Dmitri Linter

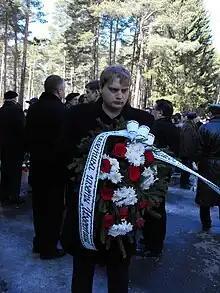
Dmitri Linter in 2009 at the funeral of Arnold Meri

Linter was born on November 22, 1973, in Tallinn, Estonia. Linter's mother is Leonora Linter. Linter's wife is Marina Linter.